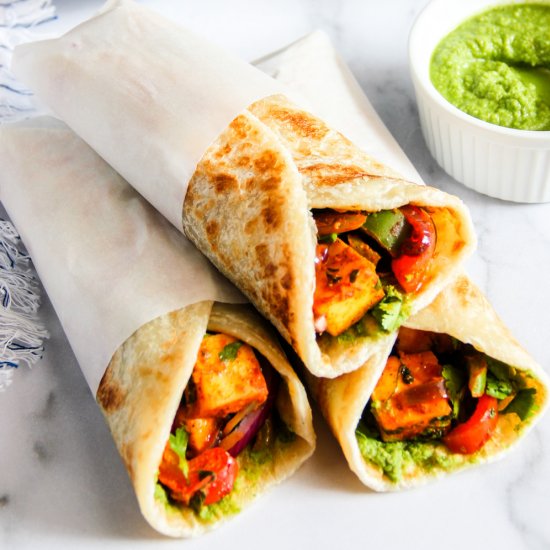
Dish: kaathi_rolls